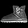
Label: Ankle boot